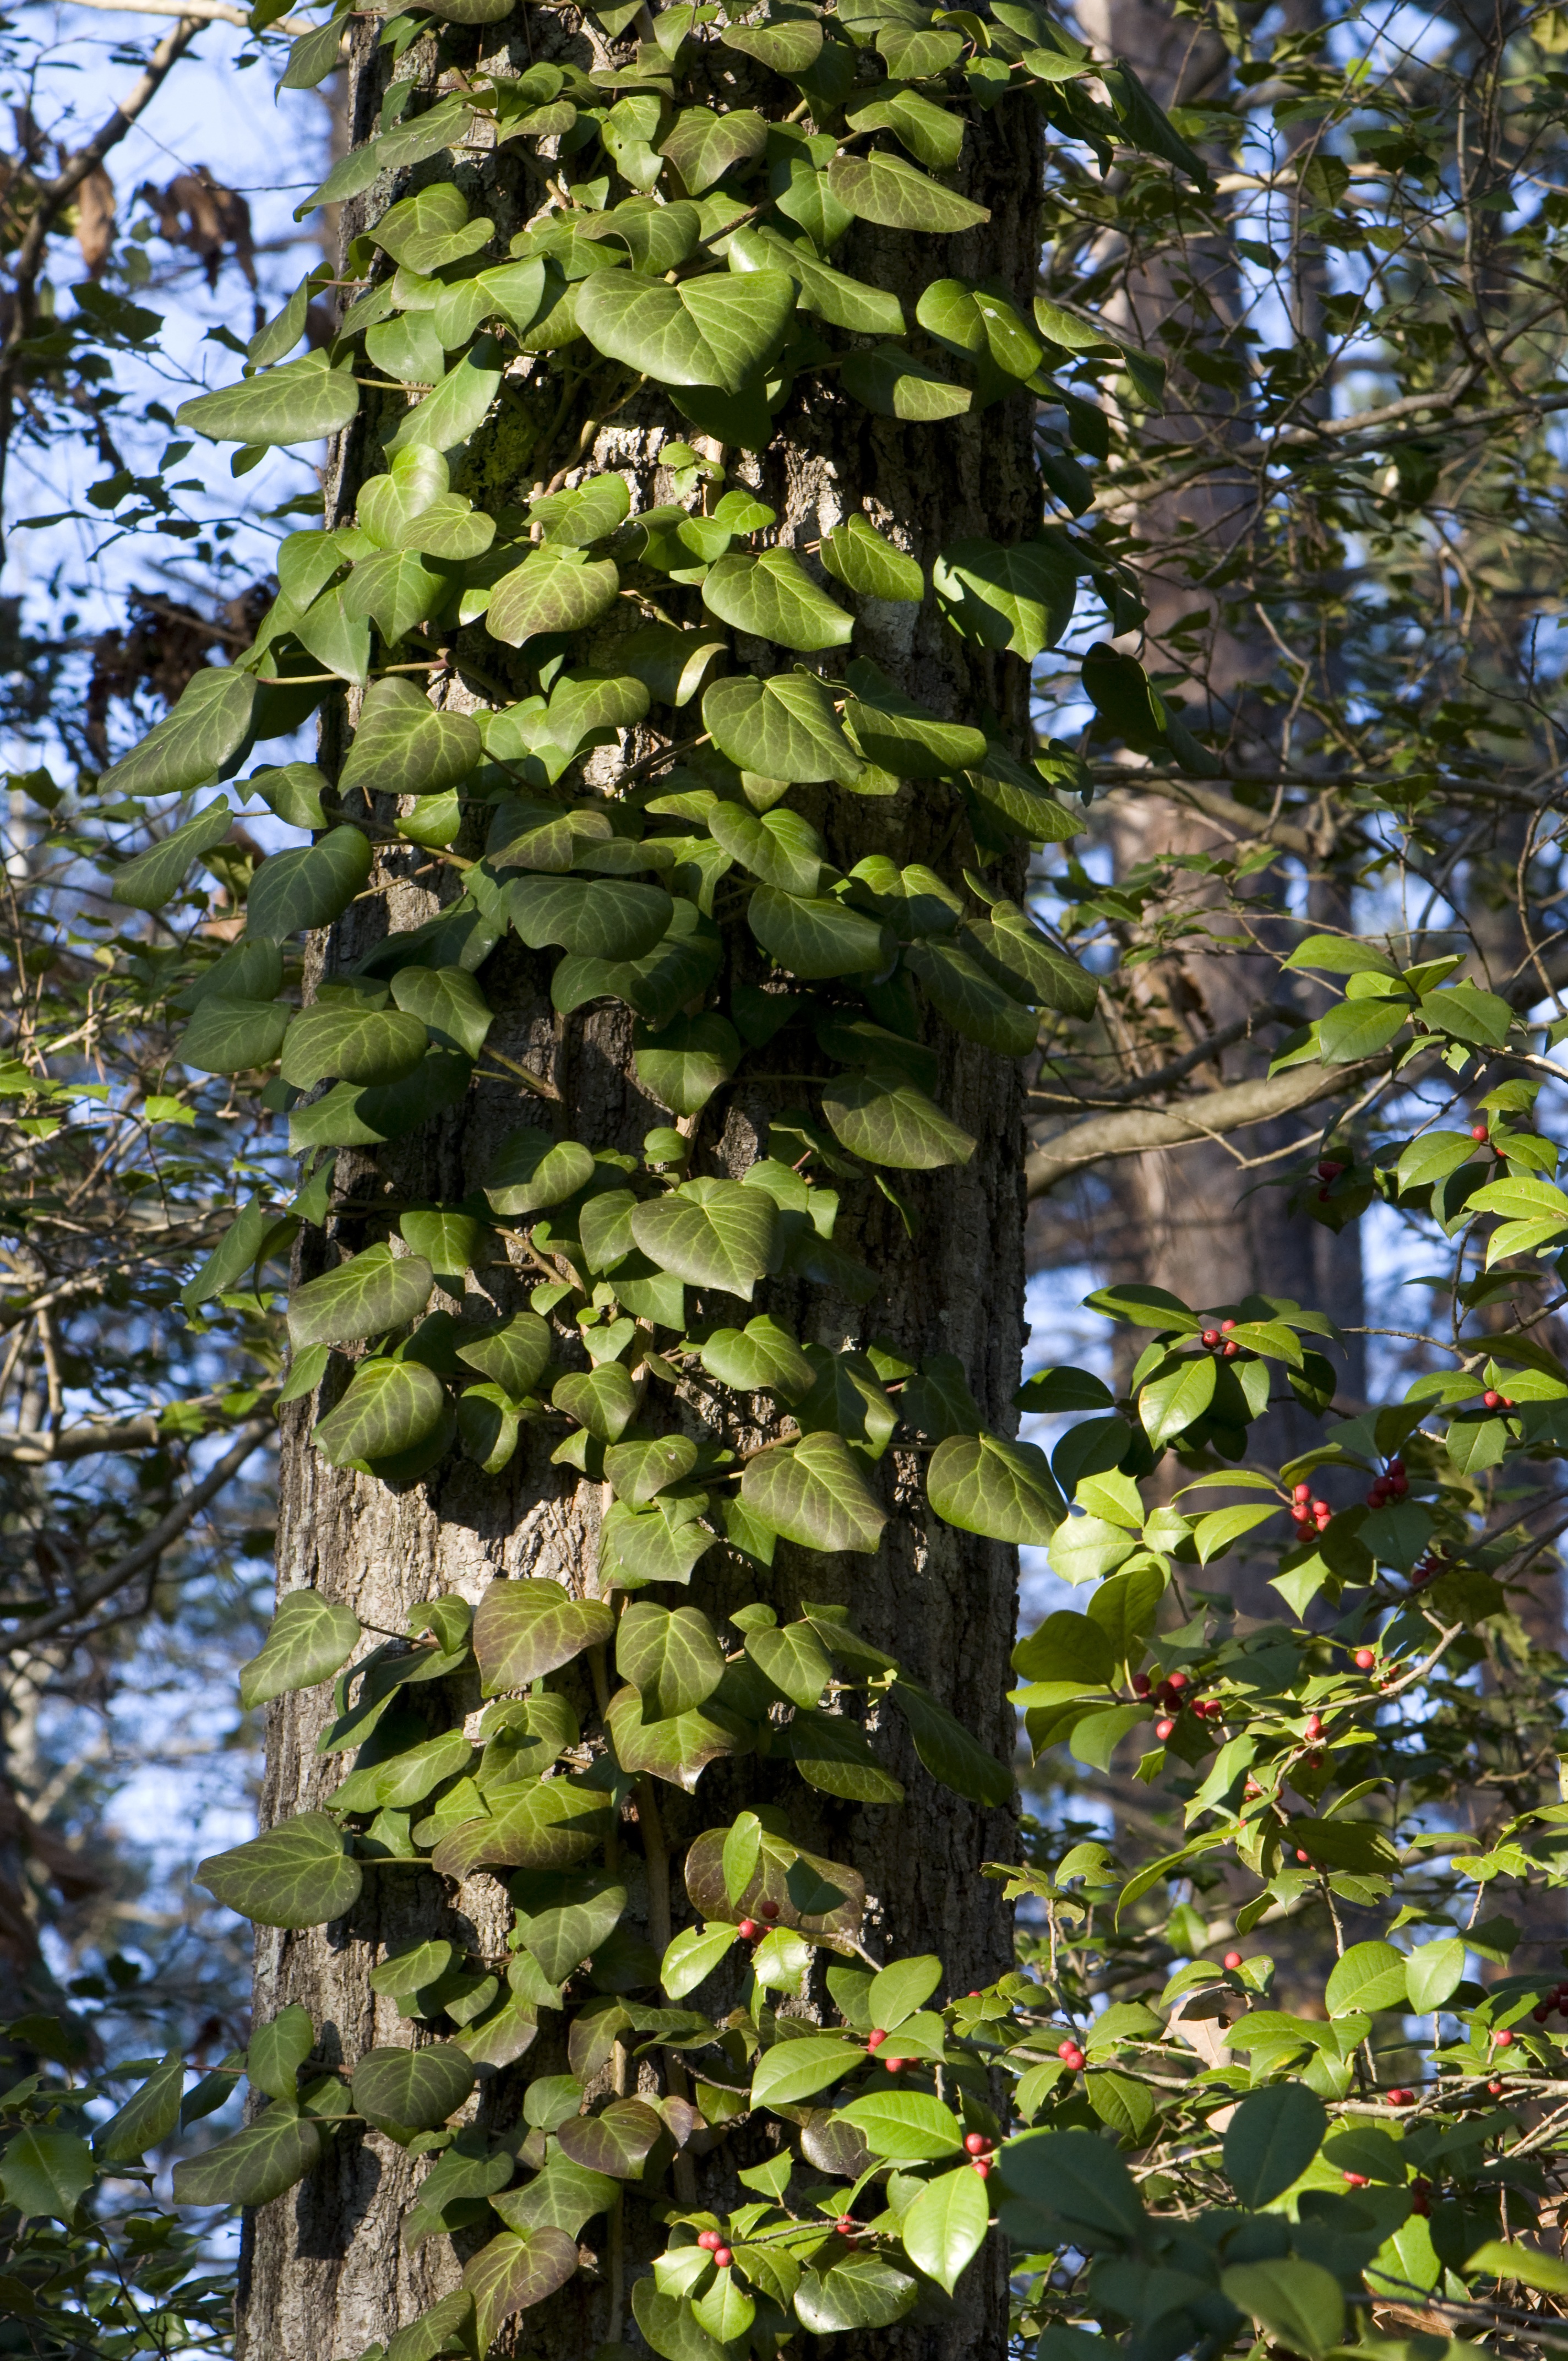
tree, nature, forest, branch, growth, plant, sky, wood, sunlight, leaf, flower, foliage, green, produce, birch, ivy, natural, autumn, botany, garden, flora, trees, leaves, outdoors, shrub, rainforest, growing, deciduous, woodland, flowering plant, woody plant, land plant